Kitchen

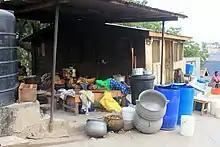
Outdoor kitchen in Takoradi, Ghana

In India, a kitchen is called a "Rasoi" (in Hindi\Sanskrit) or a "Swayampak ghar" in Marathi, and there exist many other names for it in the various regional languages. Many different methods of cooking exist across the country, and the structure and the materials used in constructing kitchens have varied depending on the region. For example, in the north and central India, cooking used to be carried out in clay ovens called "chulha" (also "chullha" or "chullah"), fired by wood, coal or dried cow dung. In households where members observed vegetarianism, separate kitchens were maintained to cook and store vegetarian and non-vegetarian food. Religious families often treat the kitchen as a sacred space. Indian kitchens are built on an Indian architectural science called vastushastra. The Indian kitchen vastu is of utmost importance while designing kitchens in India. Modern-day architects also follow the norms of vastushastra while designing Indian kitchens across the world.